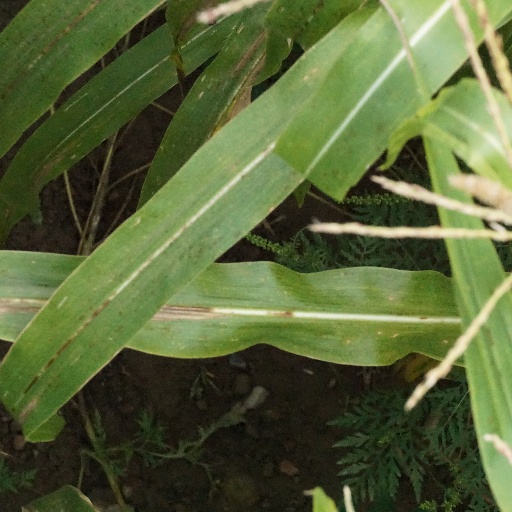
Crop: maize; corn